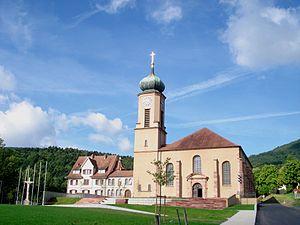
Thierenbach
L'église Sainte-Marie-Auxiliatrice est un édifice religieux catholique dédié à Marie Auxiliatrice. C'est monument historique situé à Jungholtz, dans le département français du Haut-Rhin.
Thierenbach est un ancien prieuré de Clunisiens situé sur la commune de Jungholtz, dans le département du Haut-Rhin et la région Alsace.